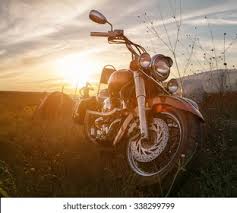
Vehicle type: Motorcycles